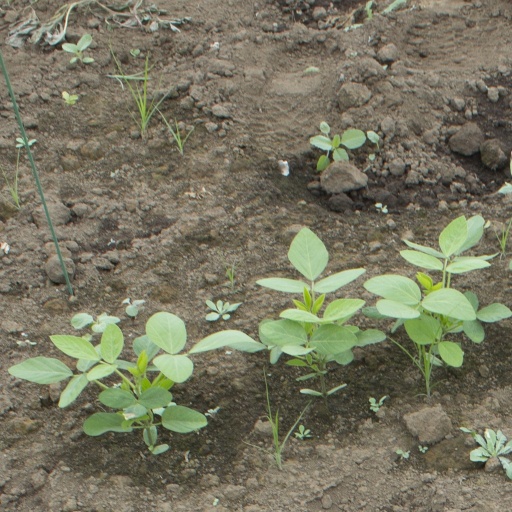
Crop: soybean